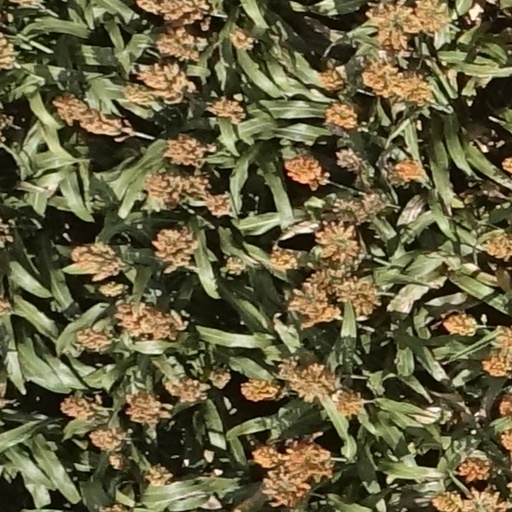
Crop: sorghum